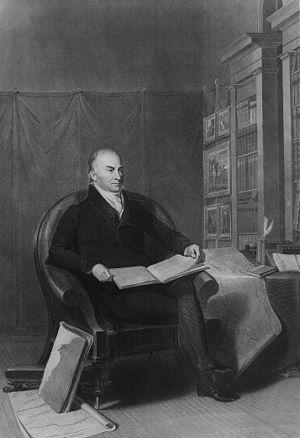
La présidence de John Quincy Adams débuta le 4 mars 1825, date de l'investiture de John Quincy Adams en tant que 6ᵉ président des États-Unis, et prit fin le 4 mars 1829. Adams entra en fonction après avoir remporté l'élection présidentielle de 1824 face à trois autres candidats du Parti républicain-démocrate — Henry Clay, William H. Crawford et Andrew Jackson. Aucun candidat n'avait initialement obtenu la majorité des voix au sein du collège électoral et ce fut la Chambre des représentants des États-Unis qui désigna le président. Adams fut élu grâce au soutien de Clay et ce dernier devint secrétaire d'État du nouveau gouvernement.